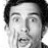
Emotion: surprise